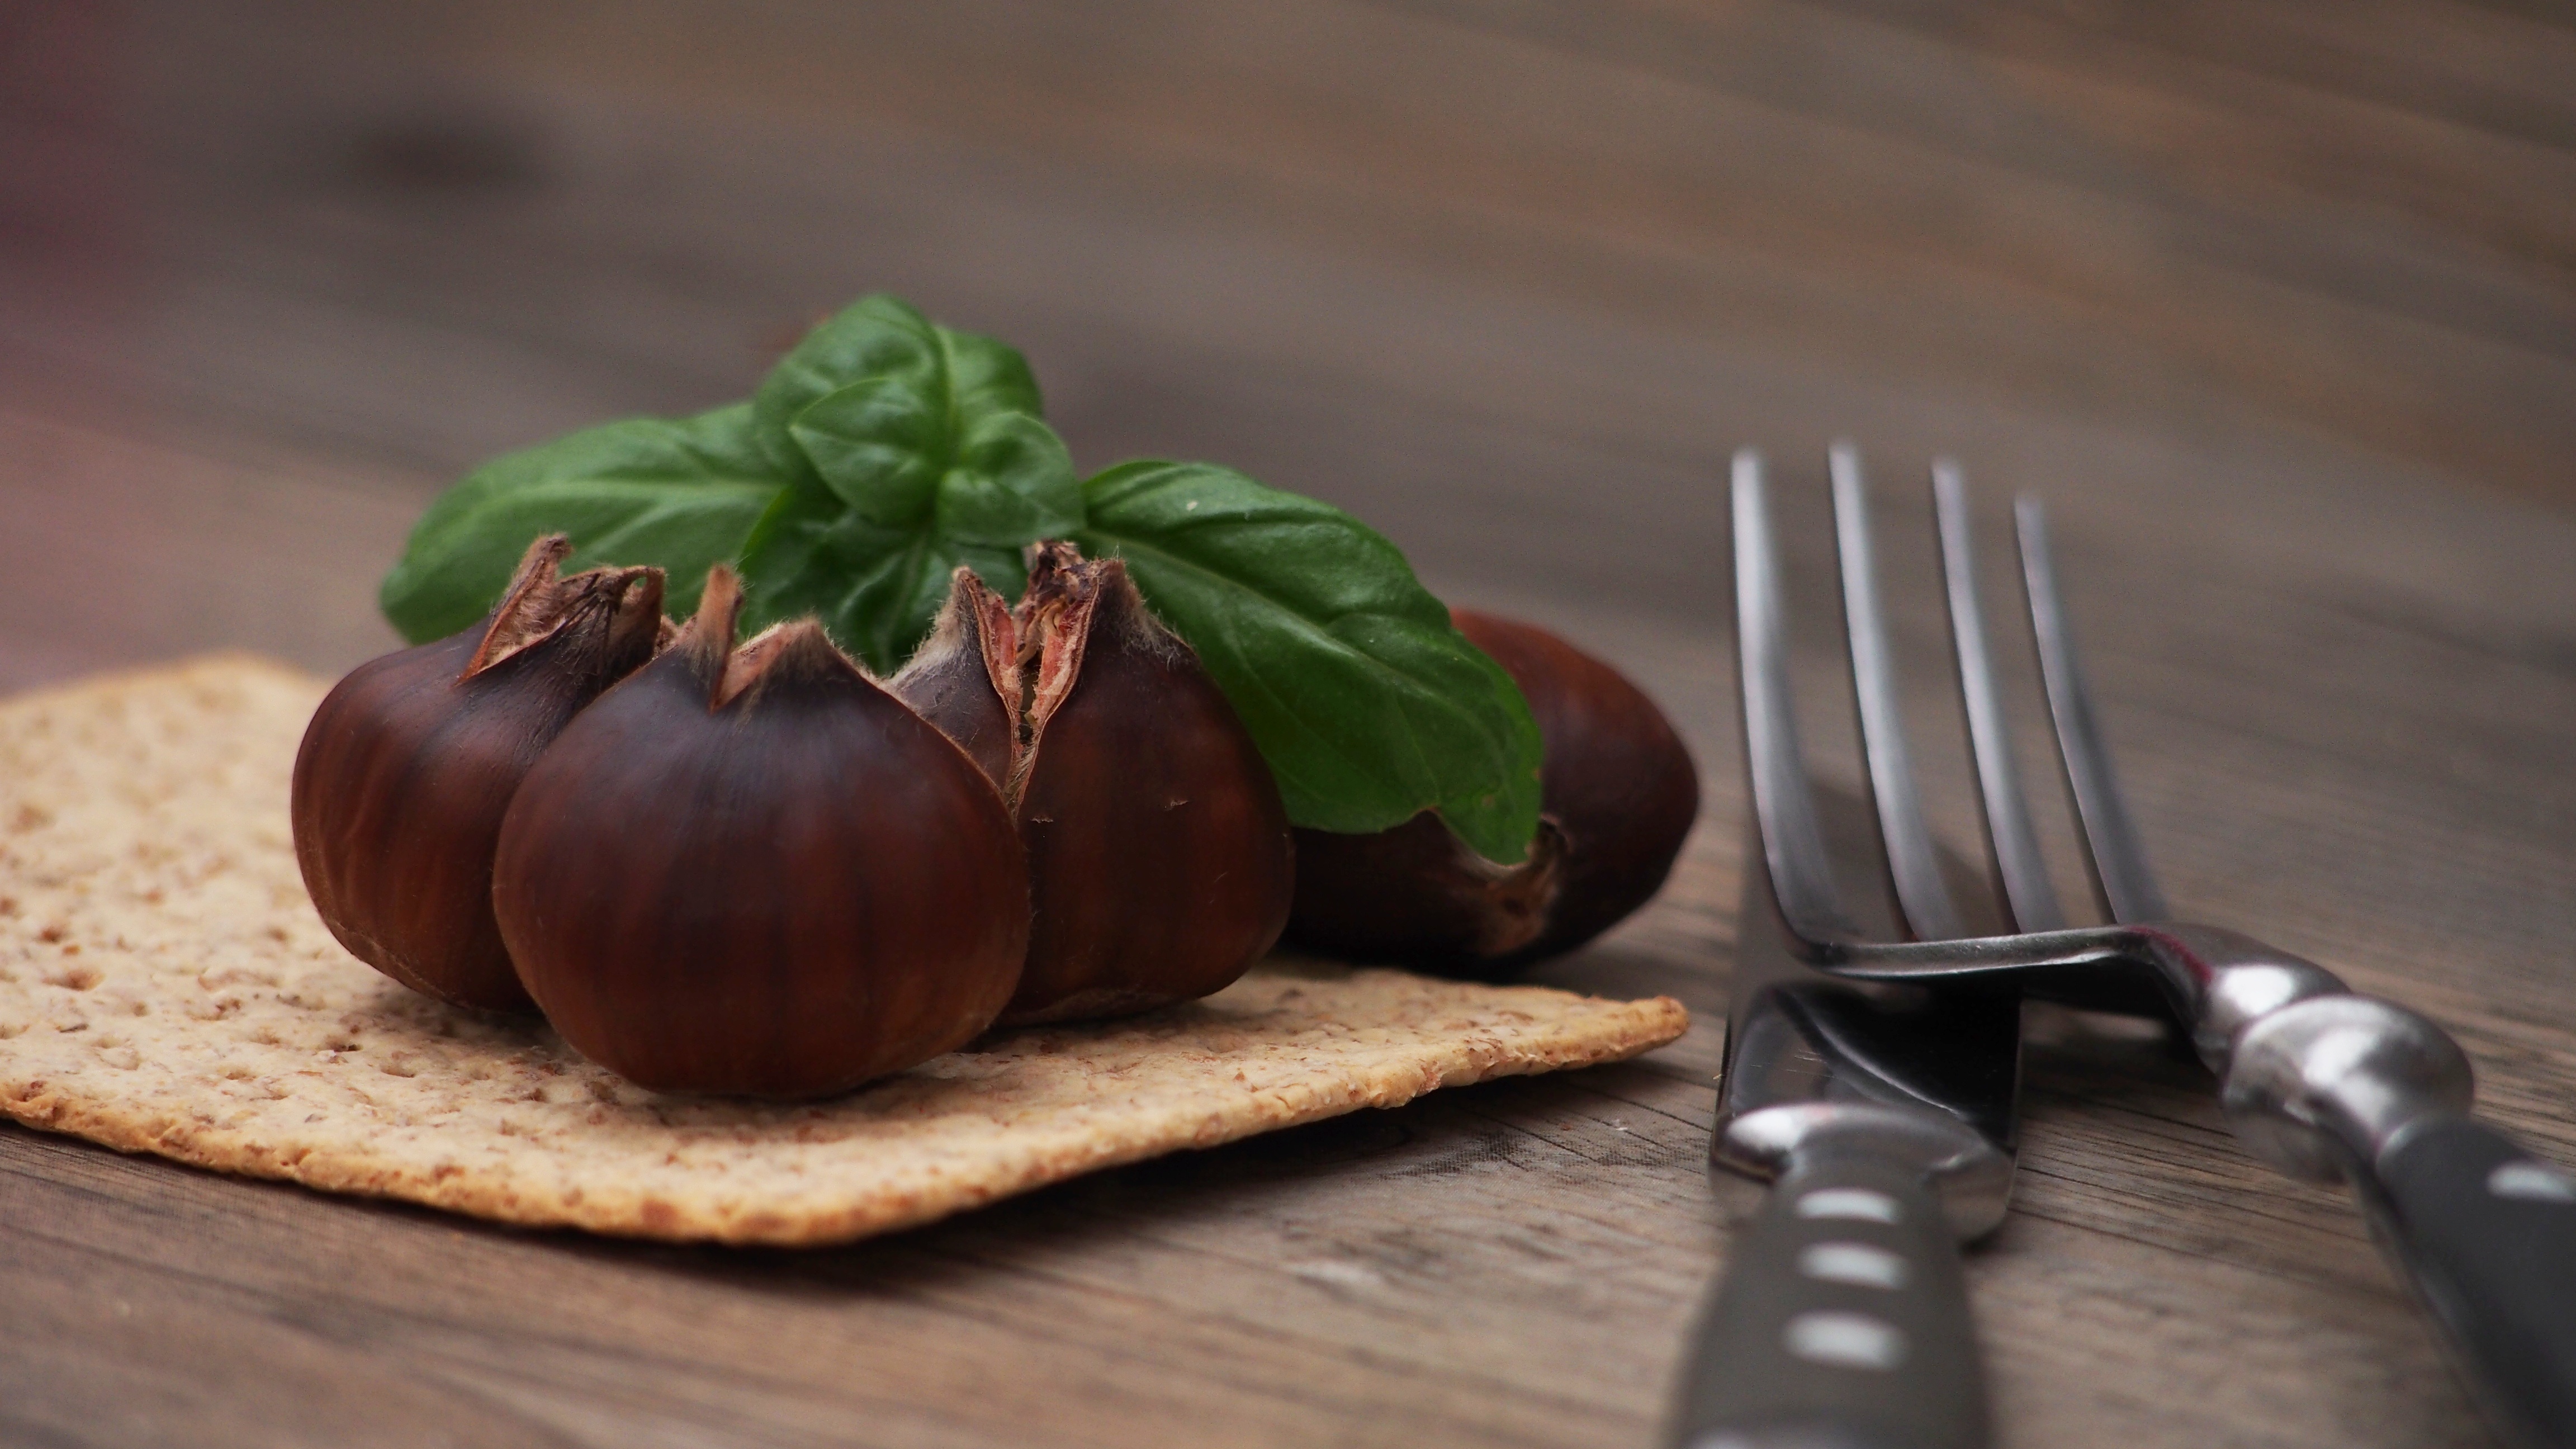
tree, nature, plant, fruit, food, produce, vegetable, brown, eat, specialty, nutrition, chestnuts, edible, chestnut, spur, autumn decoration, autumn fruit, flowering plant, land plant